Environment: real
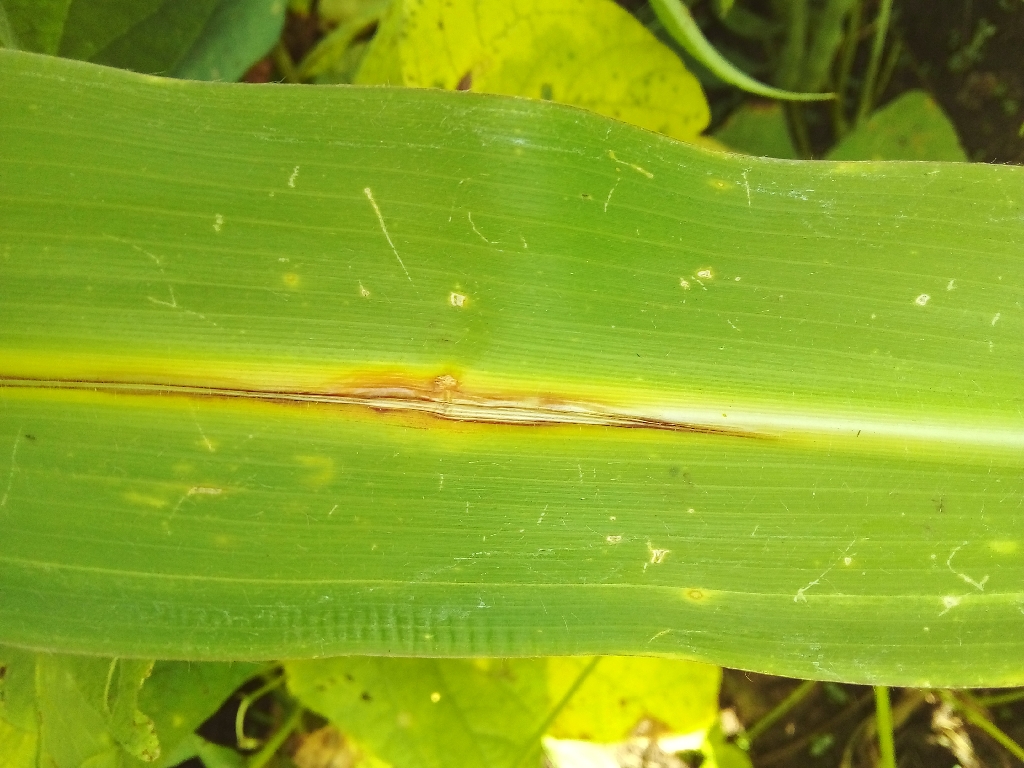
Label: northern_corn_leaf_blight